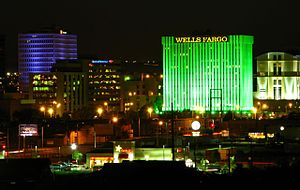
Wells Fargo / Notable bygninger
Wells Fargo & Company er en amerikansk multinational finans- og bankvirksomhed. Koncernen har hovedsæde i San Francisco og er repræsenteret over det meste af USA. I 2013 var bankkoncernens aktiver på 1.527,015 mia. amerikanske dollar, hvilket gjorde det til USA's fjerdestørste bankkoncern. Målt på aktiernes markedsværdi var det i 2013 USA's største bank. Omsætningen var i 2013 på 83,78 mia. amerikanske dollar og der var i alt 264.900 medarbejdere.